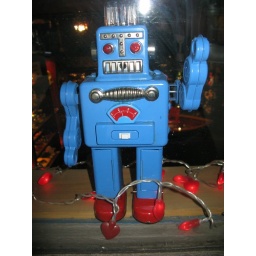
Seen in a store window from the street